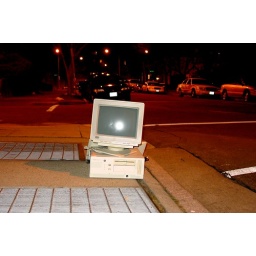
Computer left on the sidewalk in the U street corridor of Washington, D.C.